Women's rights

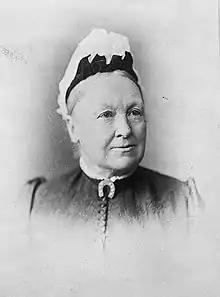
Australia's first female political candidate, South Australian suffragette Catherine Helen Spence (1825–1910)

In his 1869 essay "The Subjection of Women" the English philosopher and political theorist John Stuart Mill described the situation for women in Britain as follows: